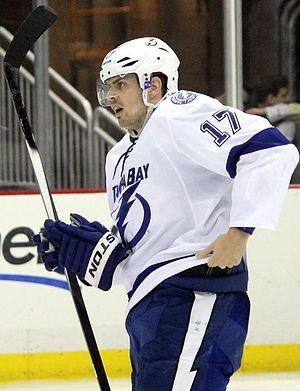
Alexander Killorn est un joueur professionnel canadien de hockey sur glace. Il évolue au poste d'attaquant.
Les séries éliminatoires de la Coupe Stanley 2015 sont la partie finale de la saison de hockey sur glace de la Ligue nationale de hockey et font suite à la saison régulière 2014-2015. Les premiers matchs ont lieu le 15 avril 2015.